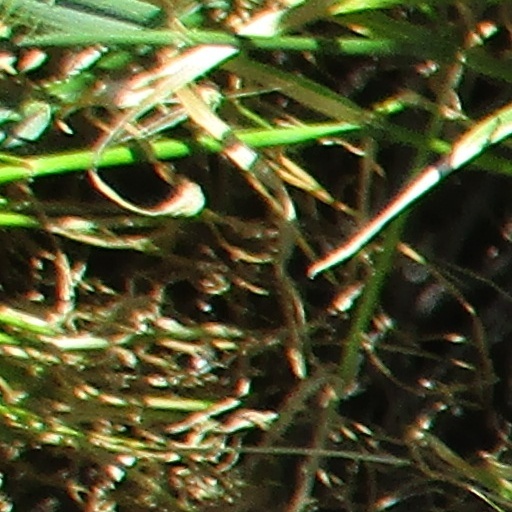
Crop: wheat